Diesel fuel tanks in trucks

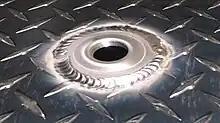
TIG weld is identifiable by its "stacked dime" appearance

Next, the heads which are often referred to as the "end caps" are formed in a die using a stamping press. This applies to all fuel tanks regardless of shape – D-Tanks, cylindrical or rectangular. The "body" of the diesel tank is then formed to fit around the heads. Cylindrical tanks are rolled in a roll forming machine while non-cylindrical tanks are bent on a press brake.